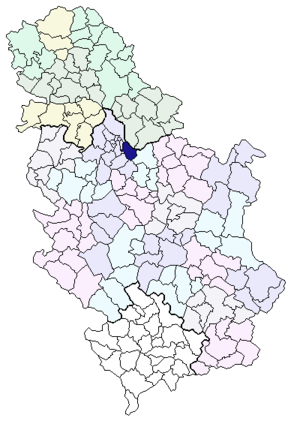
Radmilovac, en serbe cyrillique Радмиловац, est une localité de Serbie située dans la municipalité de Grocka, district de Belgrade.